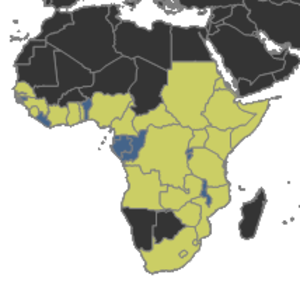
Megaponera analis est la seule espèce du genre Megaponera. Ces fourmis ponerine sont de strictes mangeuses de termites présentes à travers l'Afrique subsaharienne et communément connues pour les colonnes de raid qu'elles forment lorsqu'elles attaquent des termites. Leurs comportements de raid complexes leur ont valu le nom de fourmi Matabele d'après le peuple Ndébélés, de farouches guerriers ayant vaincu de nombreux autres peuples au XIXᵉ siècle. Atteignant 20 millimètres de long, M. analis est une des plus grosses fourmis du monde.